Voss (water)

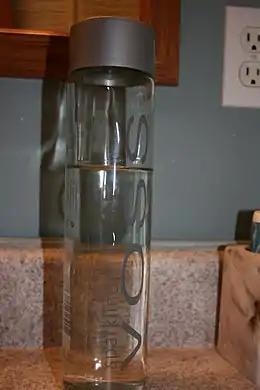
A bottle of sparkling Voss water

Voss is a Norwegian-based bottled water from the village of Vatnestrøm in Iveland municipality, Agder county. Contrary to popular belief, the water is not bottled in the municipality of Voss, which is more than from the bottling site. It is available in both still and sparkling forms.